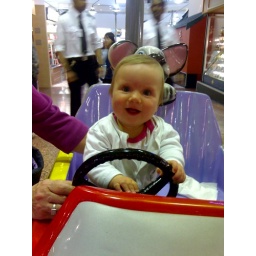
Talia in car at box hill